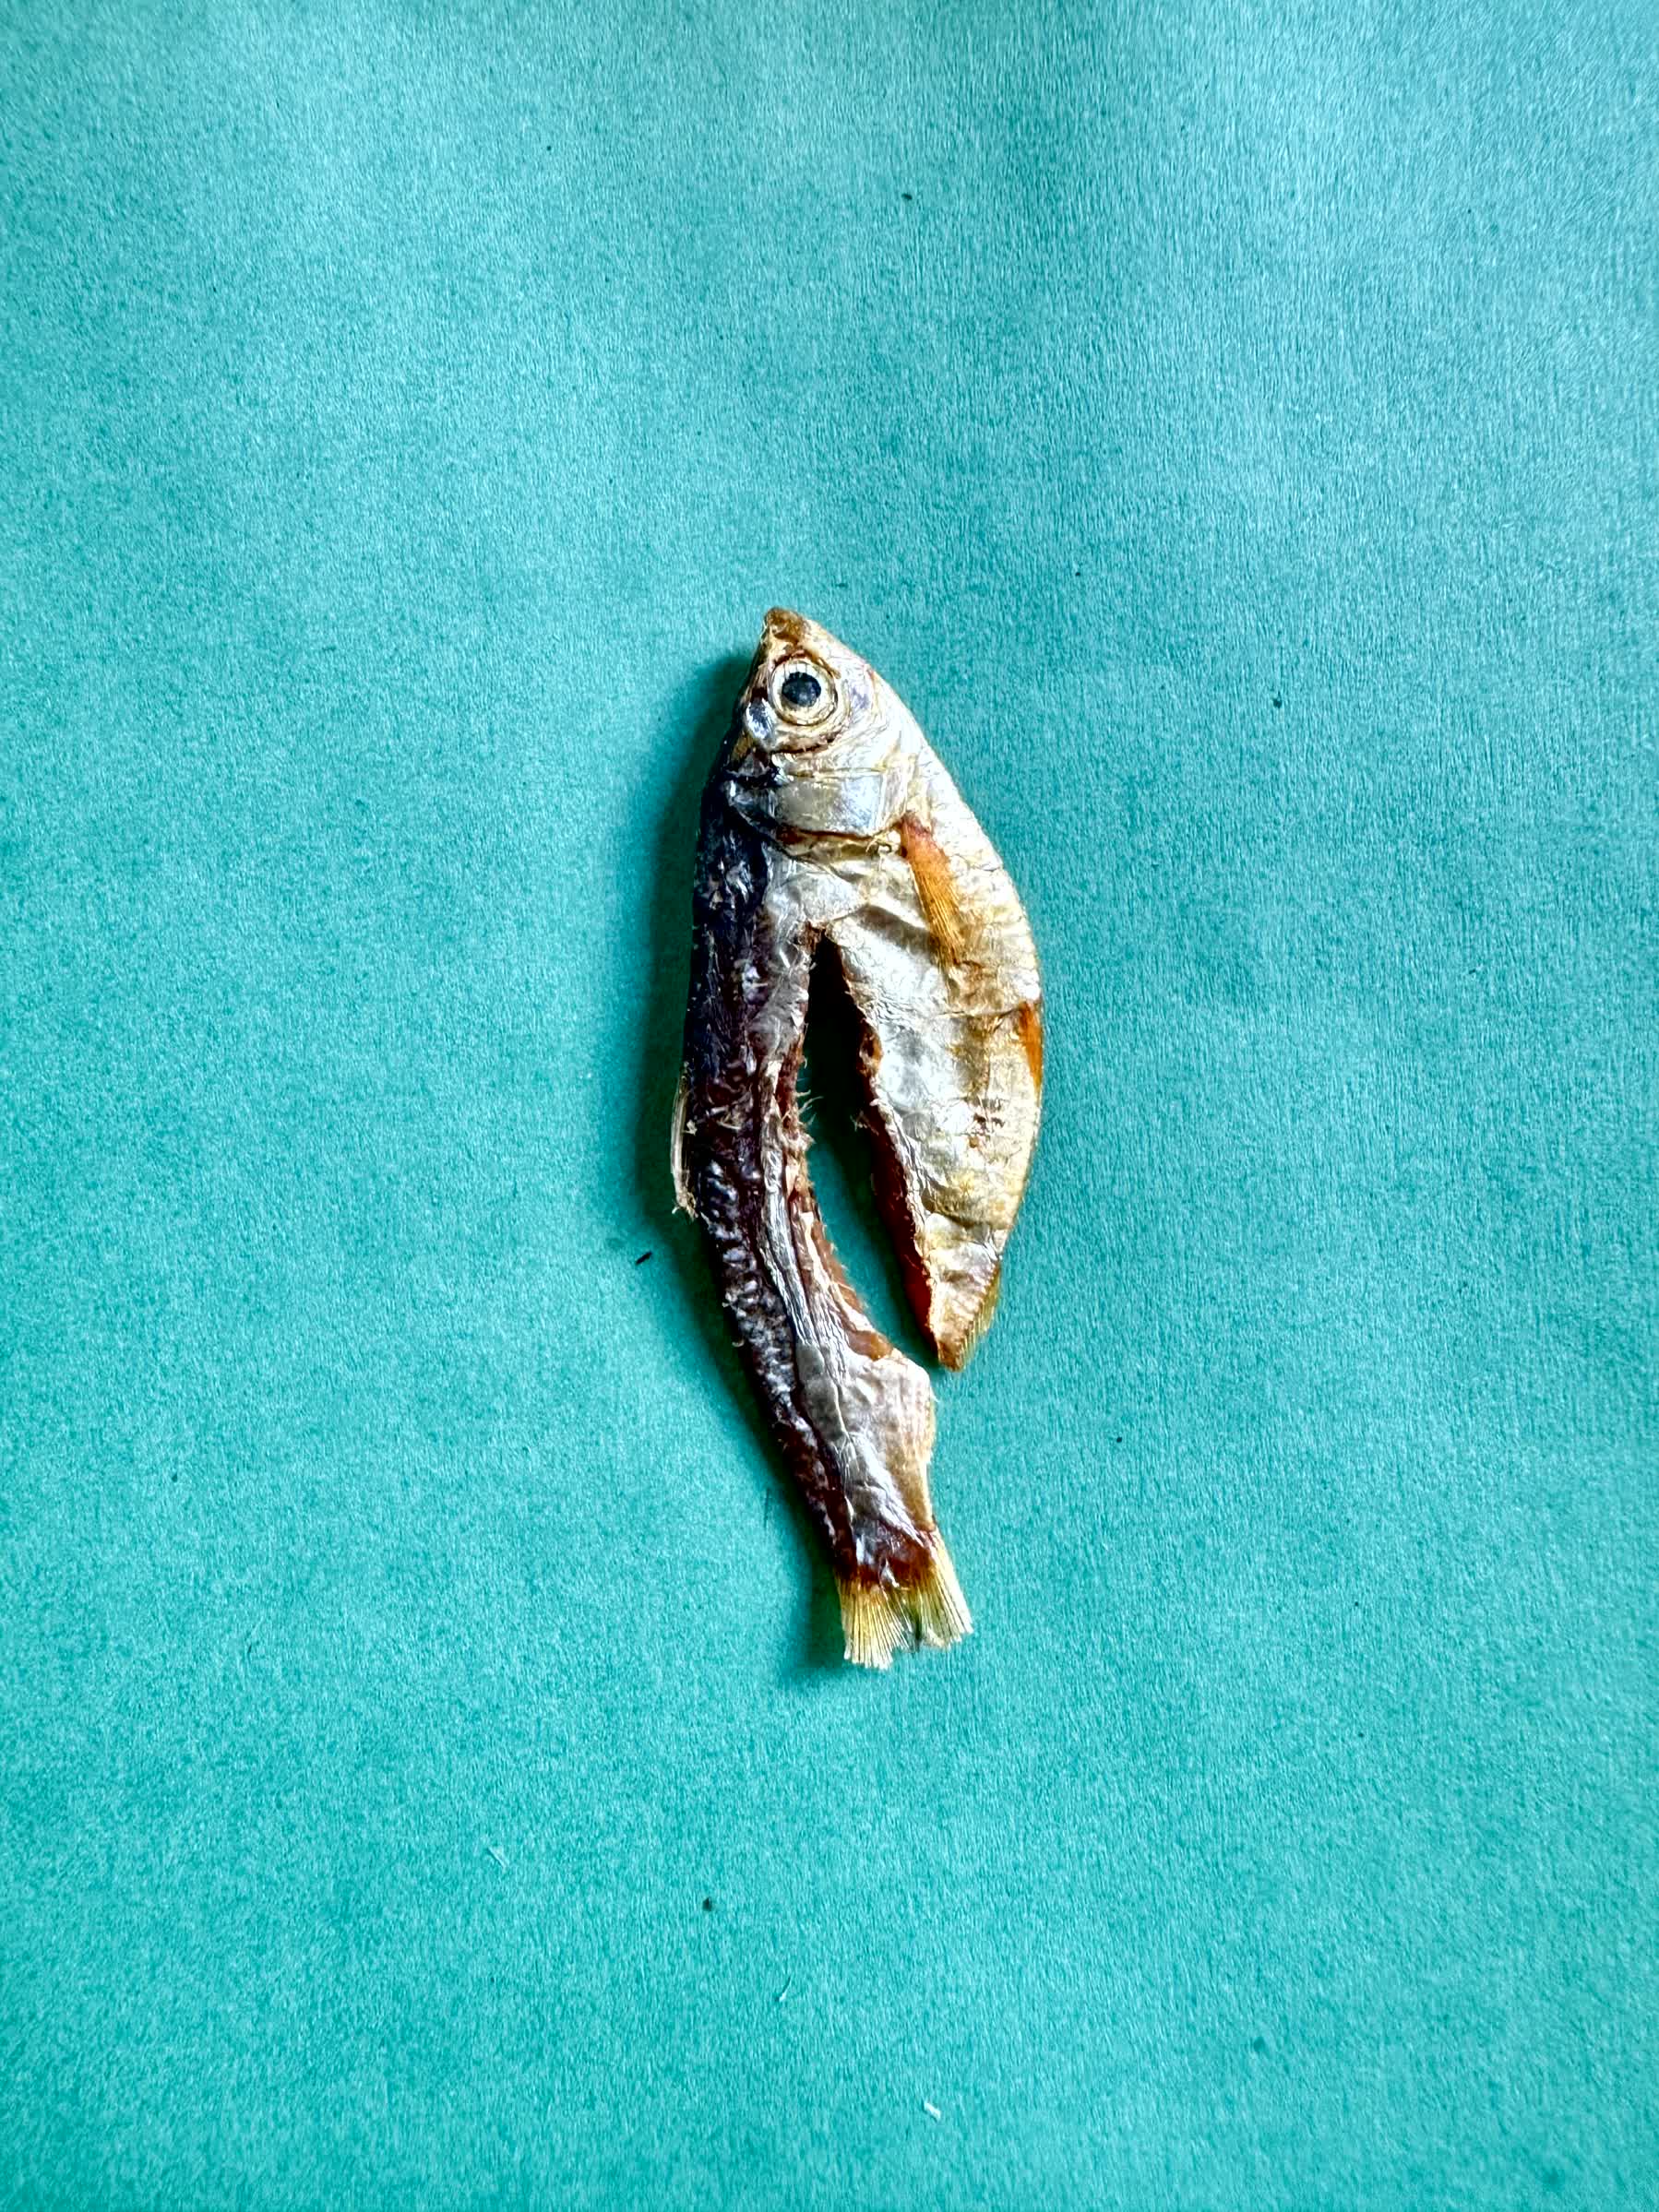
Species: Chapila